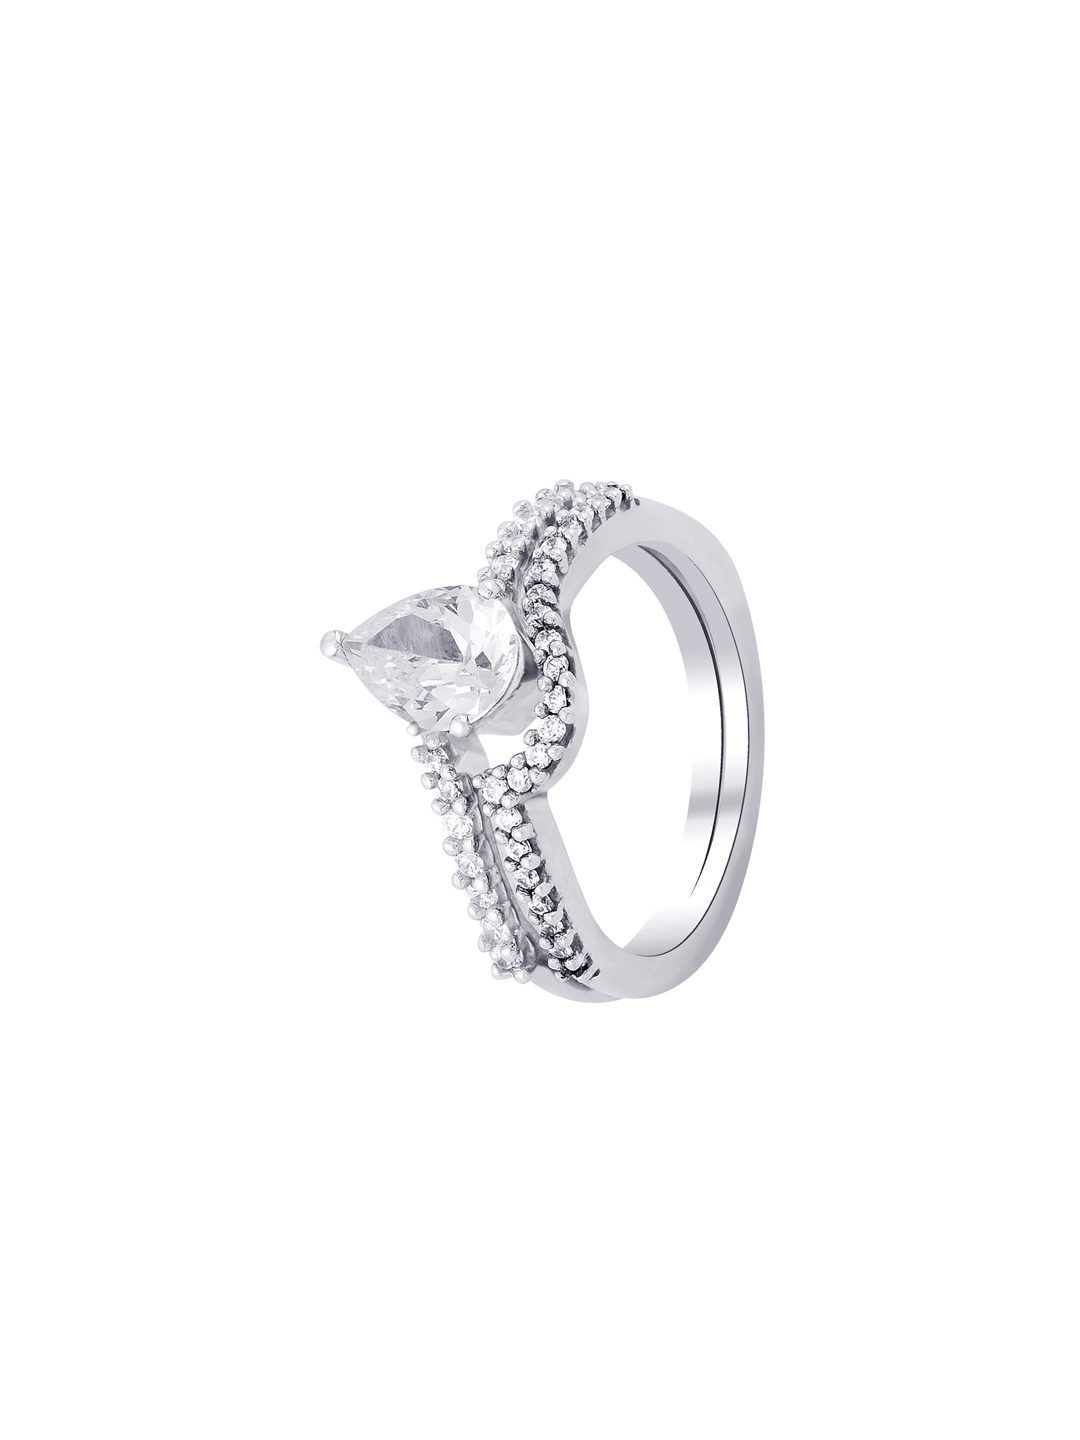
Lucera Women Set of Two Silver Ring
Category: Accessories / Jewellery / Ring
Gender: Women
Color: Silver
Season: Summer 2013
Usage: Casual